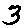
Label: 3